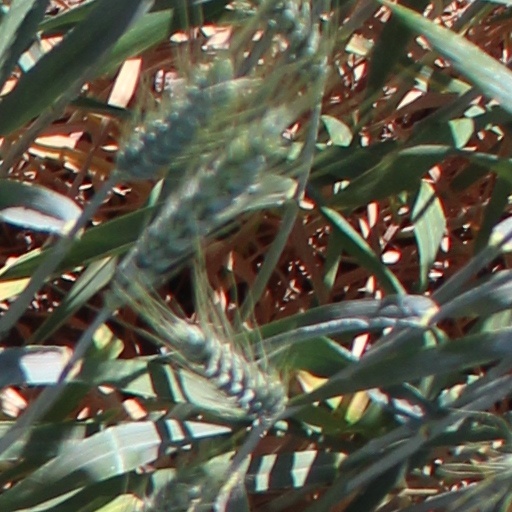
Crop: wheat